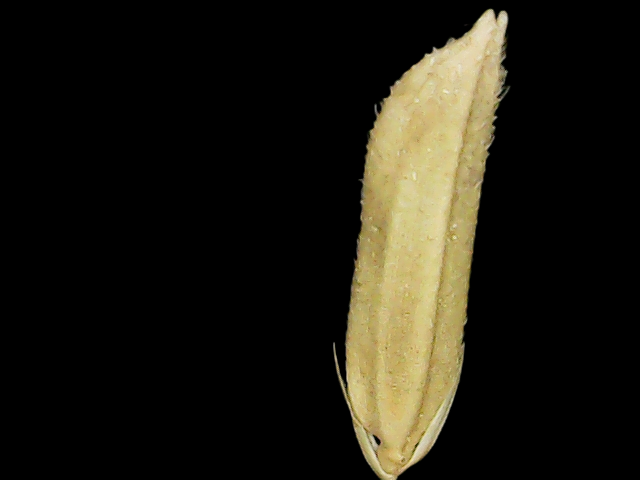
Rice variety: Binadhan20